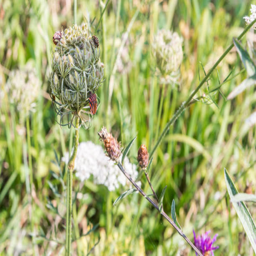
bug on a flower at a meadow in the autumn alb